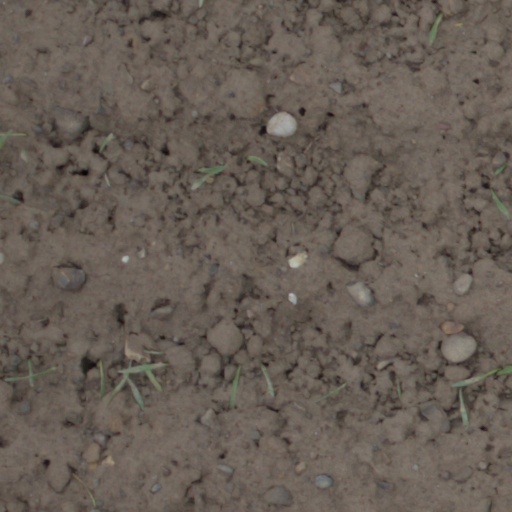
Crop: wheat